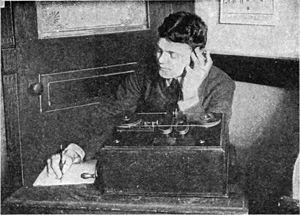
Un radioécouteur désigné aussi par SWL est un passionné qui écoute les transmissions par ondes radioélectriques au moyen d'un Récepteur radio approprié et d'une antenne dédiée aux bandes qu'il désire écouter : l'aviation donc, la radiodiffusion, les radioamateurs, les satellites, les Bandes marines, les astres, les agences de presse, la météorologie, etc.
Au début du XXᵉ siècle, le détecteur magnétique était l'un des premiers dispositifs capables de rendre les signaux radios audibles avec une paire d'écouteurs ou un casque audio.